Roppongi

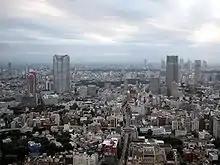
View of the Roppongi area

The name "Roppongi", which appears to have been coined around 1660, literally means "six trees". According to one account, the name comes from six very old and large zelkova trees that used to mark the area; the first three were cleared, and the last were destroyed during World War II. Another legend has it that the name comes from the fact that six "daimyōs" lived nearby during the Edo period, each with the kanji character for "tree" or a kind of tree in their names. Roppongi was not extensively populated until after the Meiji Restoration, although the area was trafficked for centuries and served as the site of the cremation of Shōgun Tokugawa Hidetada's wife in 1626.